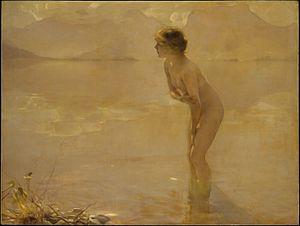
Paul Émile Chabas, né le 7 mars 1869 à Nantes et mort le 10 mai 1937 à Paris 17ᵉ, est un peintre et illustrateur français, spécialisé dans le portrait et le nu féminin.